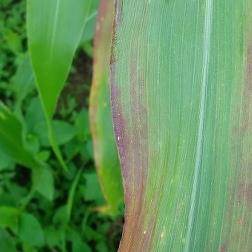
Crop: Maize
Condition: abiotic-disease-d